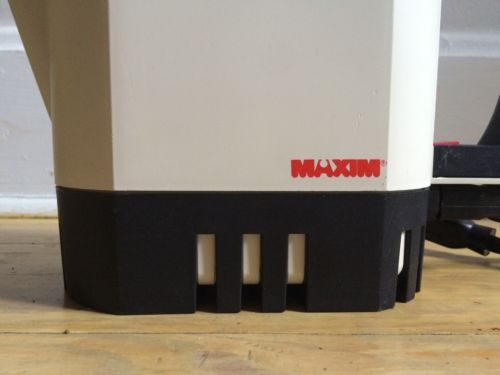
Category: kettle